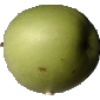
Label: apple_granny_smith